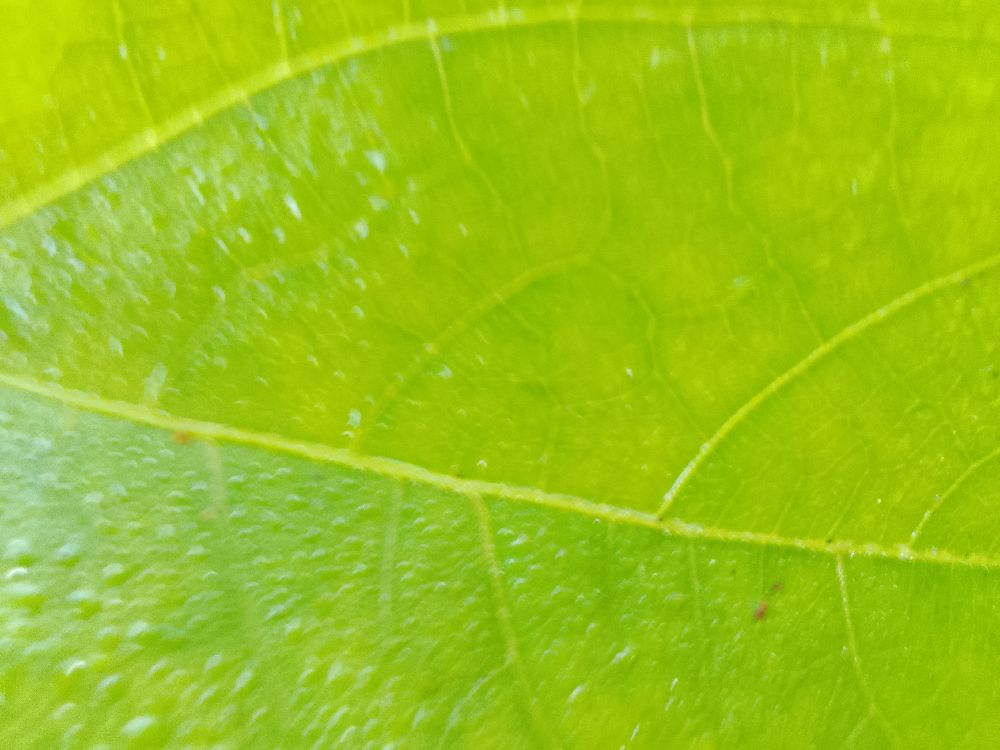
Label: healthy